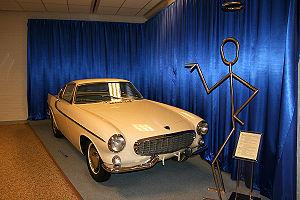
La Volvo P1800 est une automobile du constructeur suédois Volvo, deux modèles porteront ce nom. Le coupé P1800, apparu en 1961, prendra successivement les noms de P1800, P1800S, 1800S et 1800E. Il sera épaulé en 1972 par un break de chasse portant le nom « 1800ES » qui finira par le remplacer.